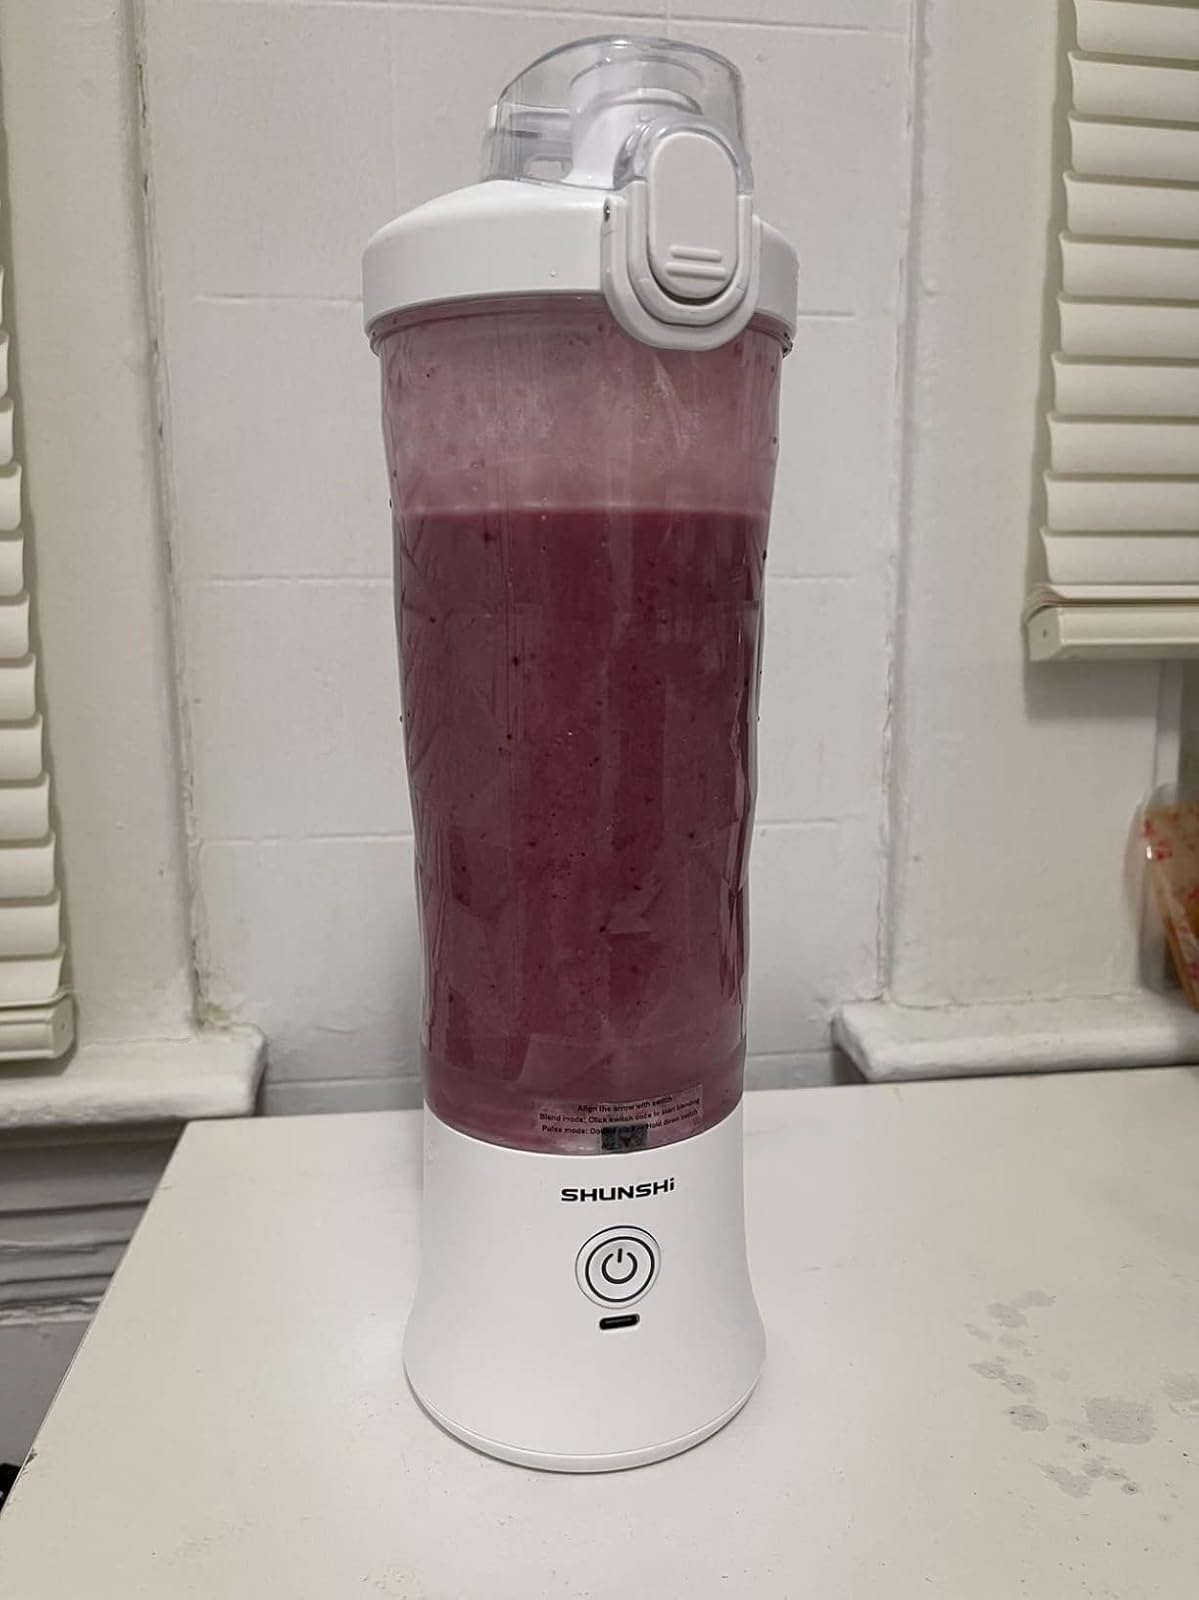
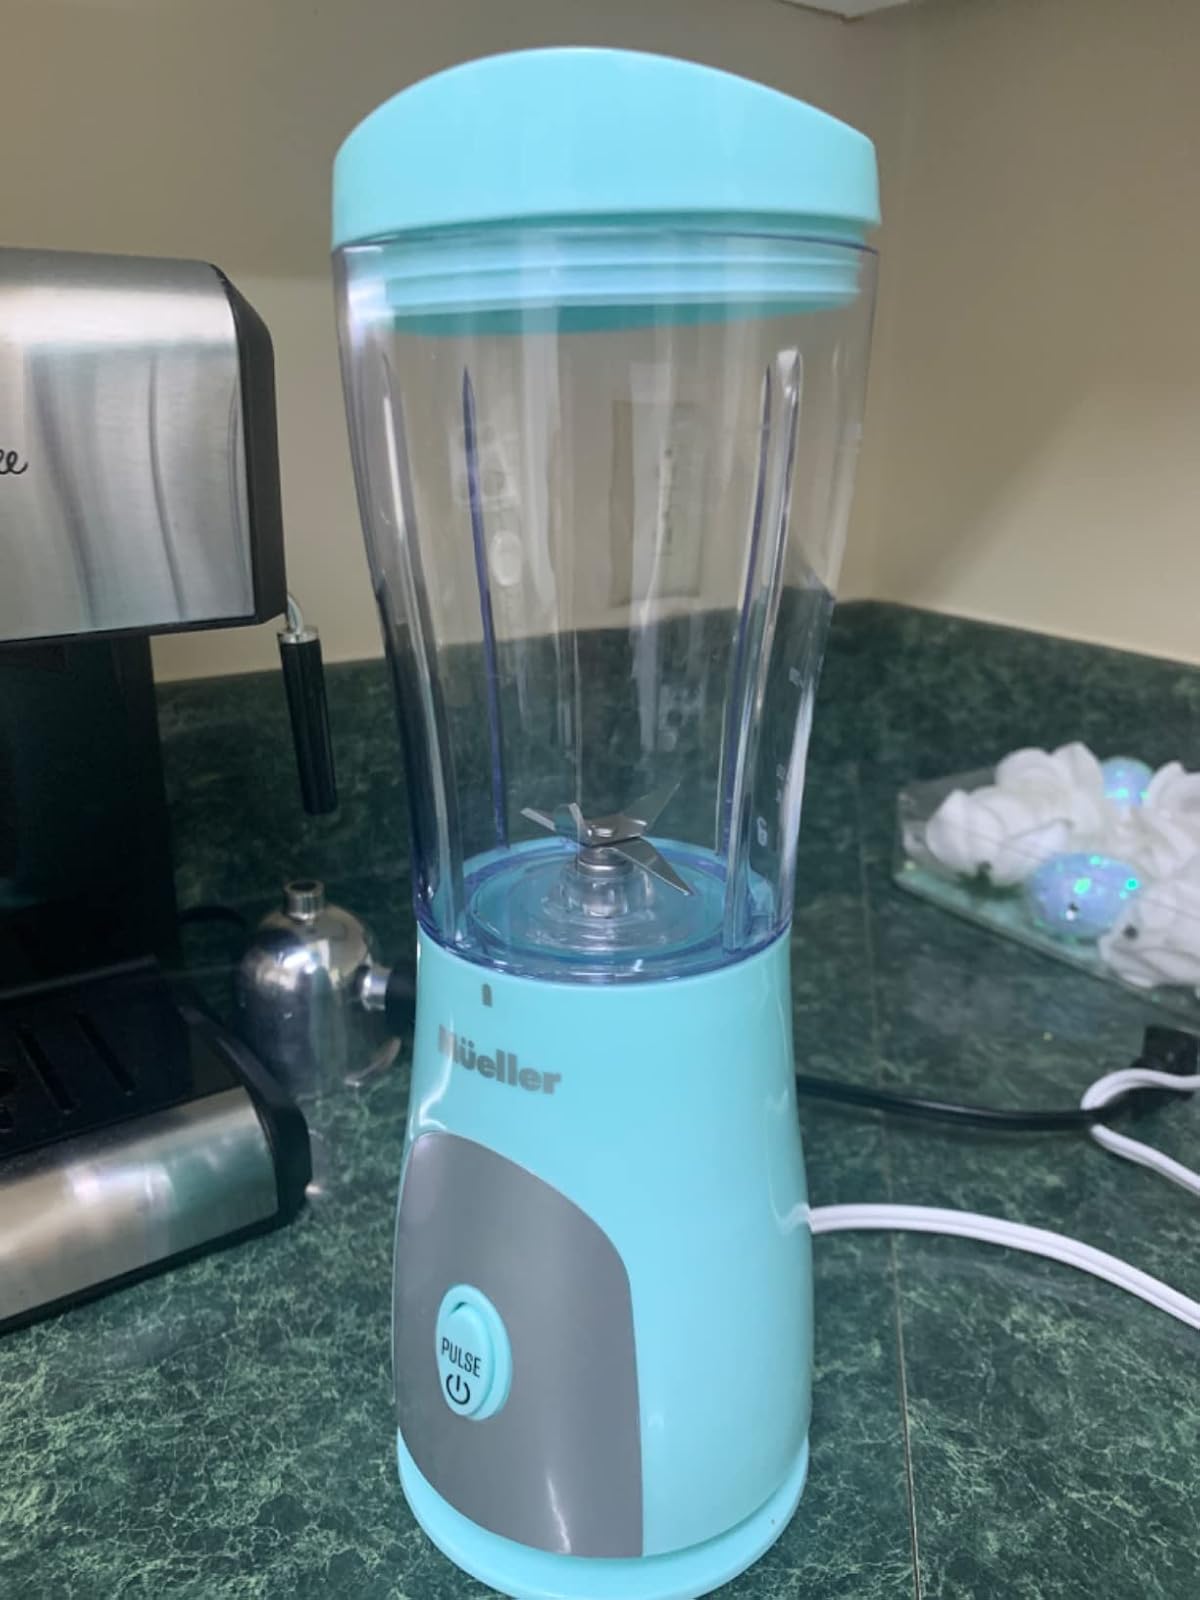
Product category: items_blender
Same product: no